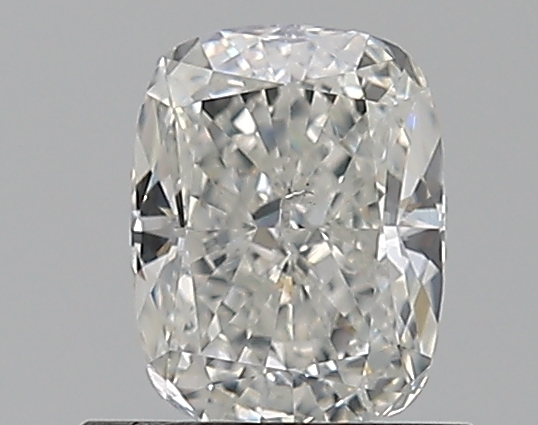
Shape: cushion
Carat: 0.75
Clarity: SI1
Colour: H
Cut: EX
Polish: EX
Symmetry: VG
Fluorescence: N
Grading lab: GIA
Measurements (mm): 6.17 x 4.72 x 3.09